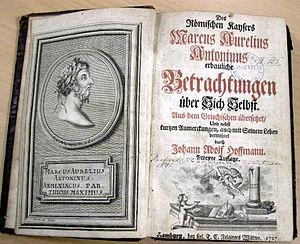
Marc Aurèle est un empereur, philosophe et écrivain romain né le 26 avril 121 à Rome et mort le 17 mars 180 à Sirmione selon Tertullien ou à Vindobona. Sur les instructions de l'empereur Hadrien, il est adopté en 138 par son futur beau-père et oncle Antonin le Pieux qui le nomme héritier du trône impérial.